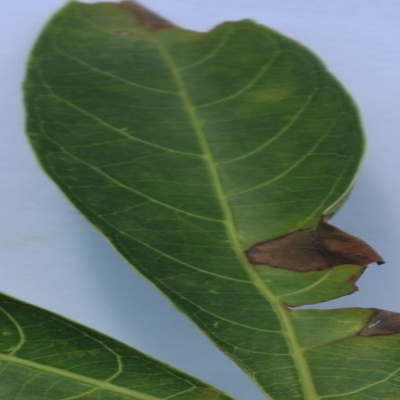
Crop: Cassava
Condition: bacterial blight